Council of Palm Oil Producing Countries

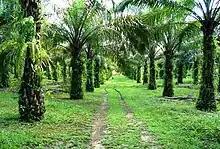
An oil palm plantation in Riau, Indonesia

Indonesia and Malaysia are globally significant producers of palm oil, together producing 90% of total supplies. With palm oil becoming a contentious environmental issue, both countries independently established palm oil sustainability certifications. The ISPO (Indonesian Sustainable Palm Oil) was launched in March 2011, with audits beginning in May 2012 and all palm oil producers expected to be in compliance by the end of 2014. The MSPO (Malaysian Sustainable Palm Oil) was launched in November 2013, and came into full effect on 1 January 2015, although it was not mandatory for all oil producers. (The MSPO was made mandatory in 2017, with compliance needed by 2019.)